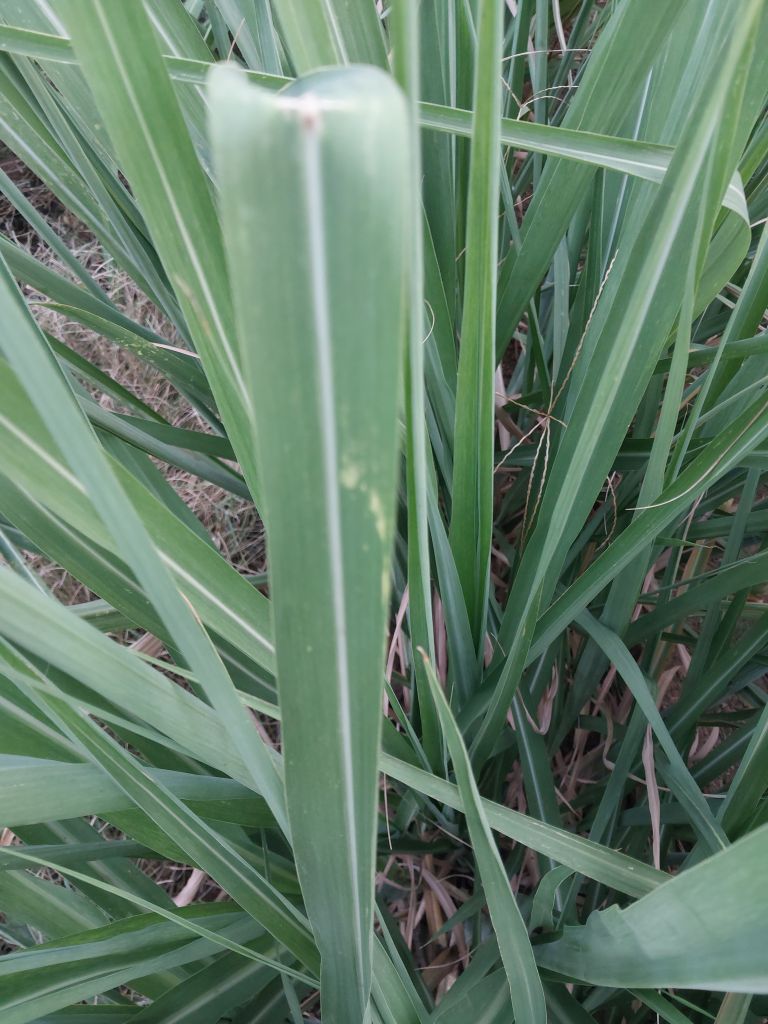
Label: Viral Disease